Aztec creator gods

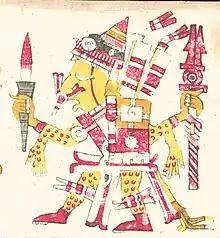
Red Xipe-Totec Tezcatlipoca in the Codex Borgia.

Red Tezcatlipoca is Xipe-Totec or Camaxtle, and his representations first appeared at Xollalpan, near Teotihuacan, and at Texcoco, in connection with the Mazapan culture—that is, during the post-Classic Toltec phase (9th–12th century ad). The Aztecs adopted his cult during the reign of Axayacatl (1469–81). During Tlacaxipehualiztli ("Flaying of Men"), the second ritual month of the Aztec year, the priests killed human victims by removing their hearts. They flayed the bodies and put on the skins, which were dyed yellow and called teocuitlaquemitl ("golden clothes"). Other victims were fastened to a frame and put to death with arrows; their blood dripping down was believed to symbolize the fertile spring rains. A hymn sung in honour of Xipe-Totec called him Yoalli Tlauana ("Night Drinker") because beneficent rains fell during the night; it thanked him for bringing the Feathered Serpent, who was the symbol of plenty, and for averting drought.